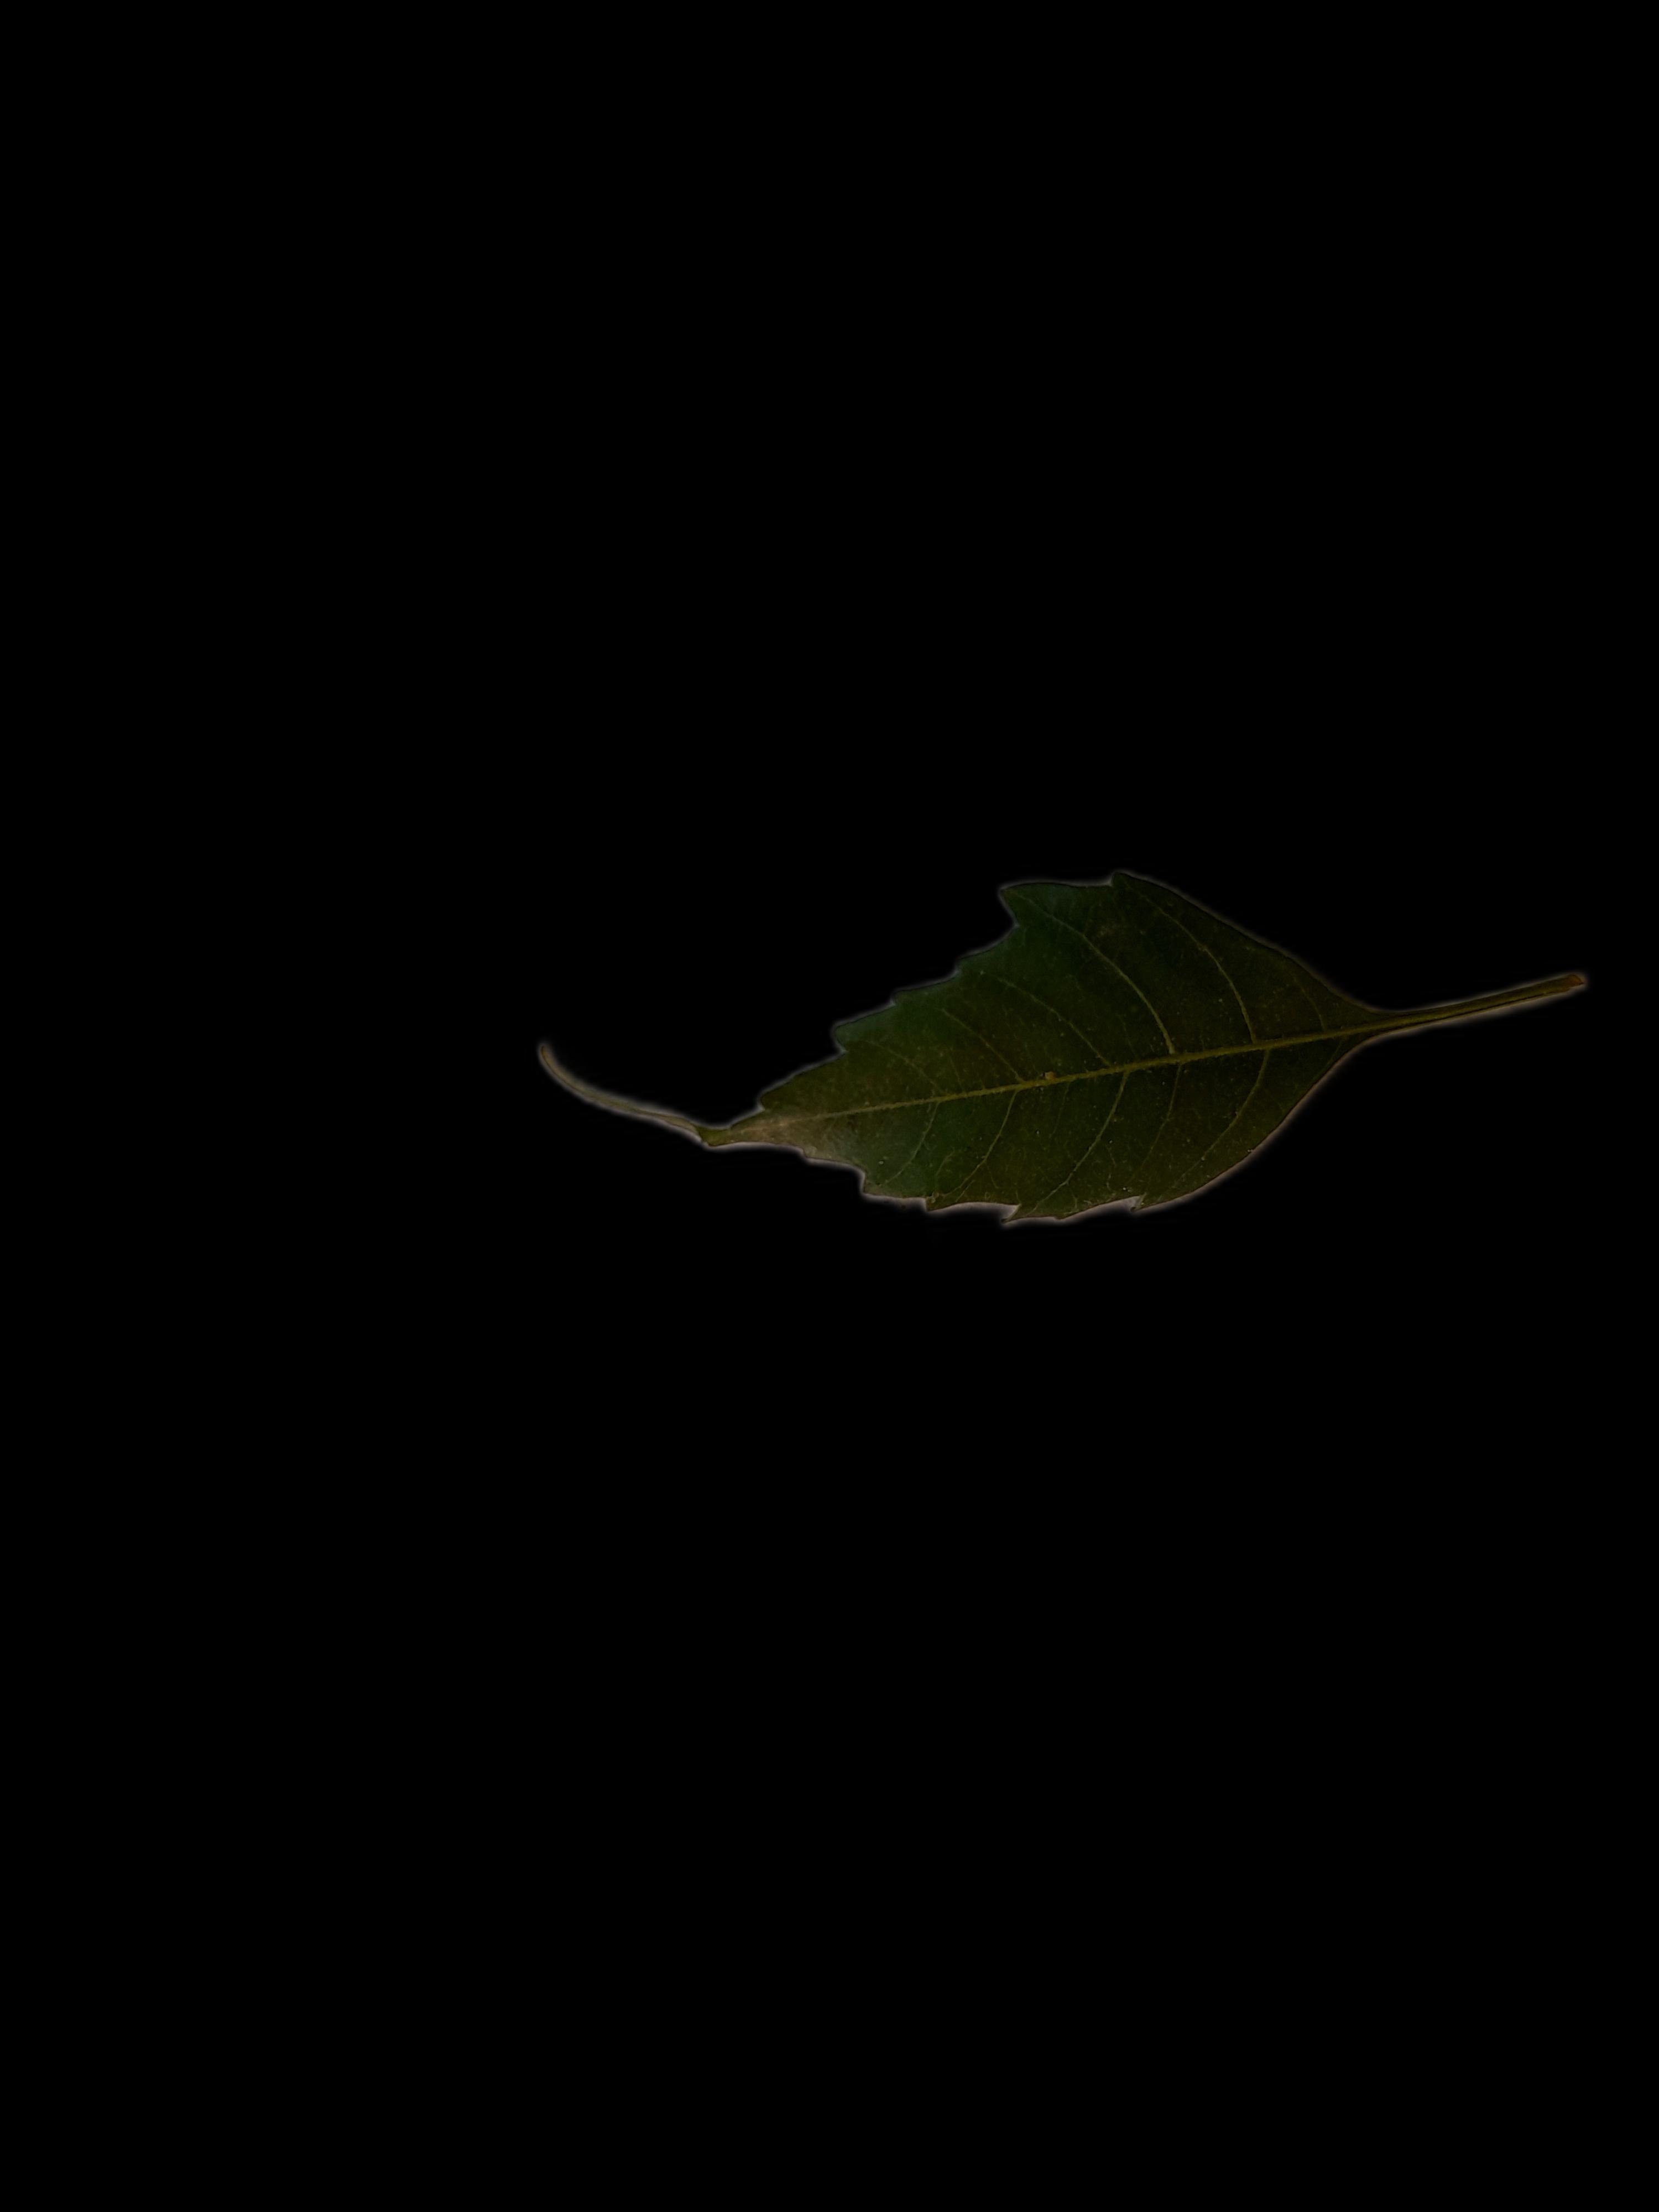
Plant: Neem